Transphobia

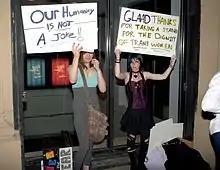
Protesters outside the 2010 premiere of "Ticked-Off Trannies with Knives", written and directed by gay filmmaker Israel Luna, objecting to what they considered to be transphobic portrayals in the film and its trailer, which referred to several notable real-life murders of transgender people before being taken down

Historian Joanne Meyerowitz documented transphobia within the gay rights movement in the mid 20th century in response to publicity surrounding the transition of Christine Jorgensen. Jorgensen, who made frequent homophobic remarks and insisted she was not connected to or identified with gay men, was a polarizing figure among activists: